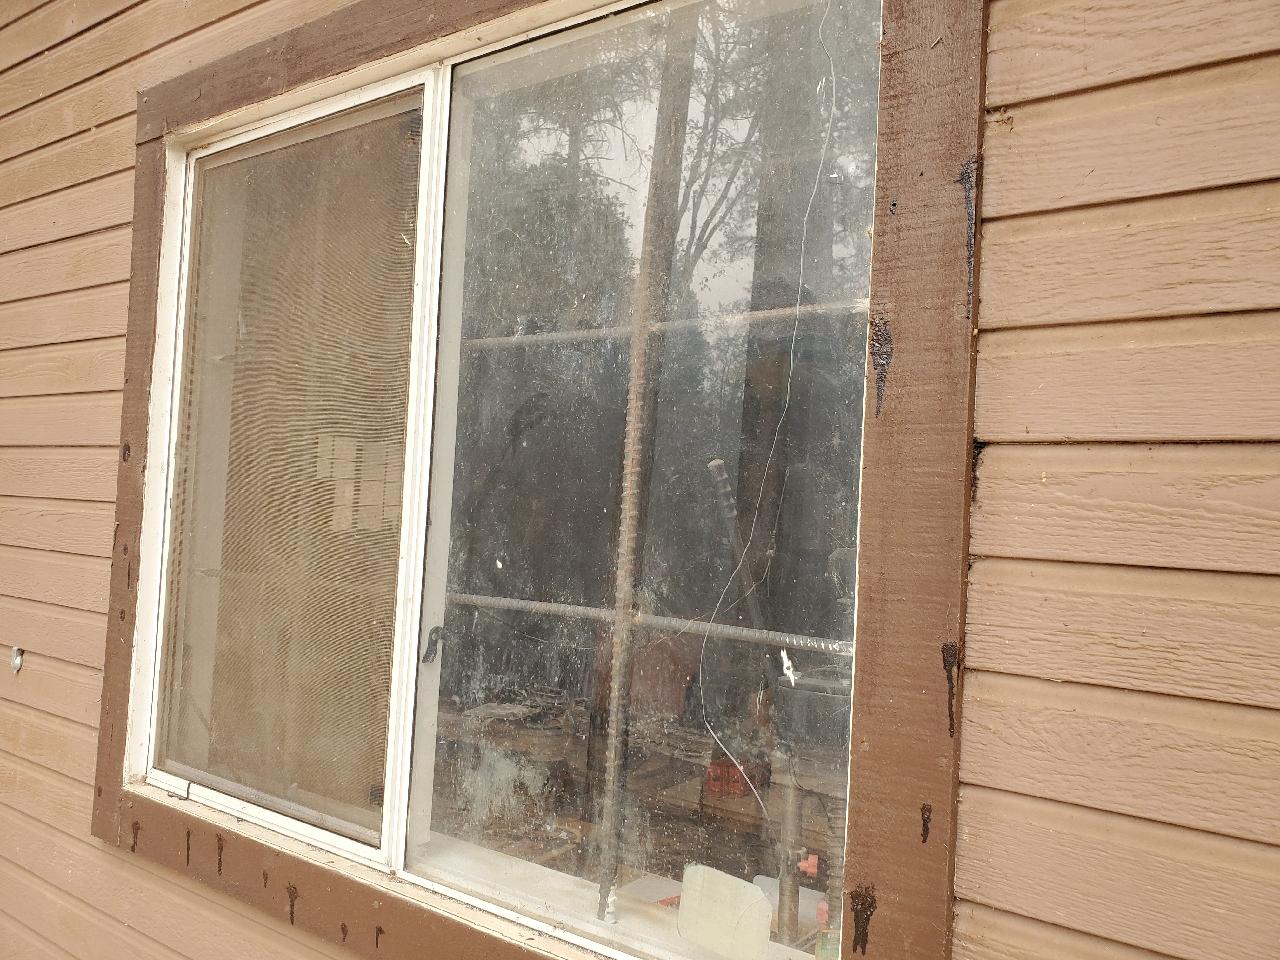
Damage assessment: affected